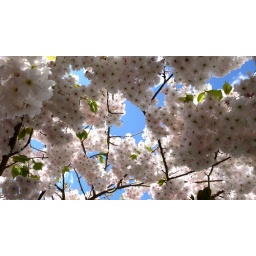
Oxfordshire cherry blossoms against a crystal blue sky